Dissington Hall

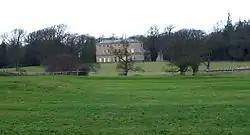

Dissington Hall is an English country house situated on the banks of the River Pont at North Dissington, Ponteland, Northumberland, England. It is a Grade II* listed building. The manor of North Dissington was for centuries the seat of the Delaval family. An earlier house on the site was the birthplace of Admiral Ralph Delaval (c.1641–c.1707) and of Admiral George Delaval (c. 1667–1723) who built Seaton Delaval Hall.